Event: Typhoon Ruby
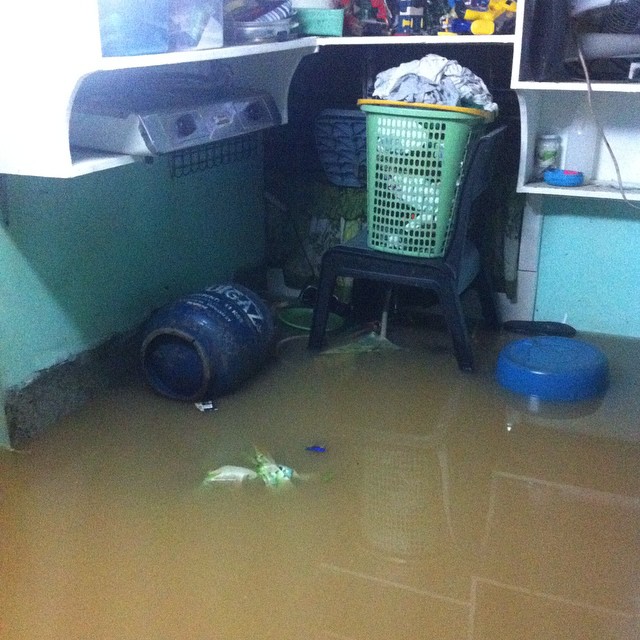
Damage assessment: damage